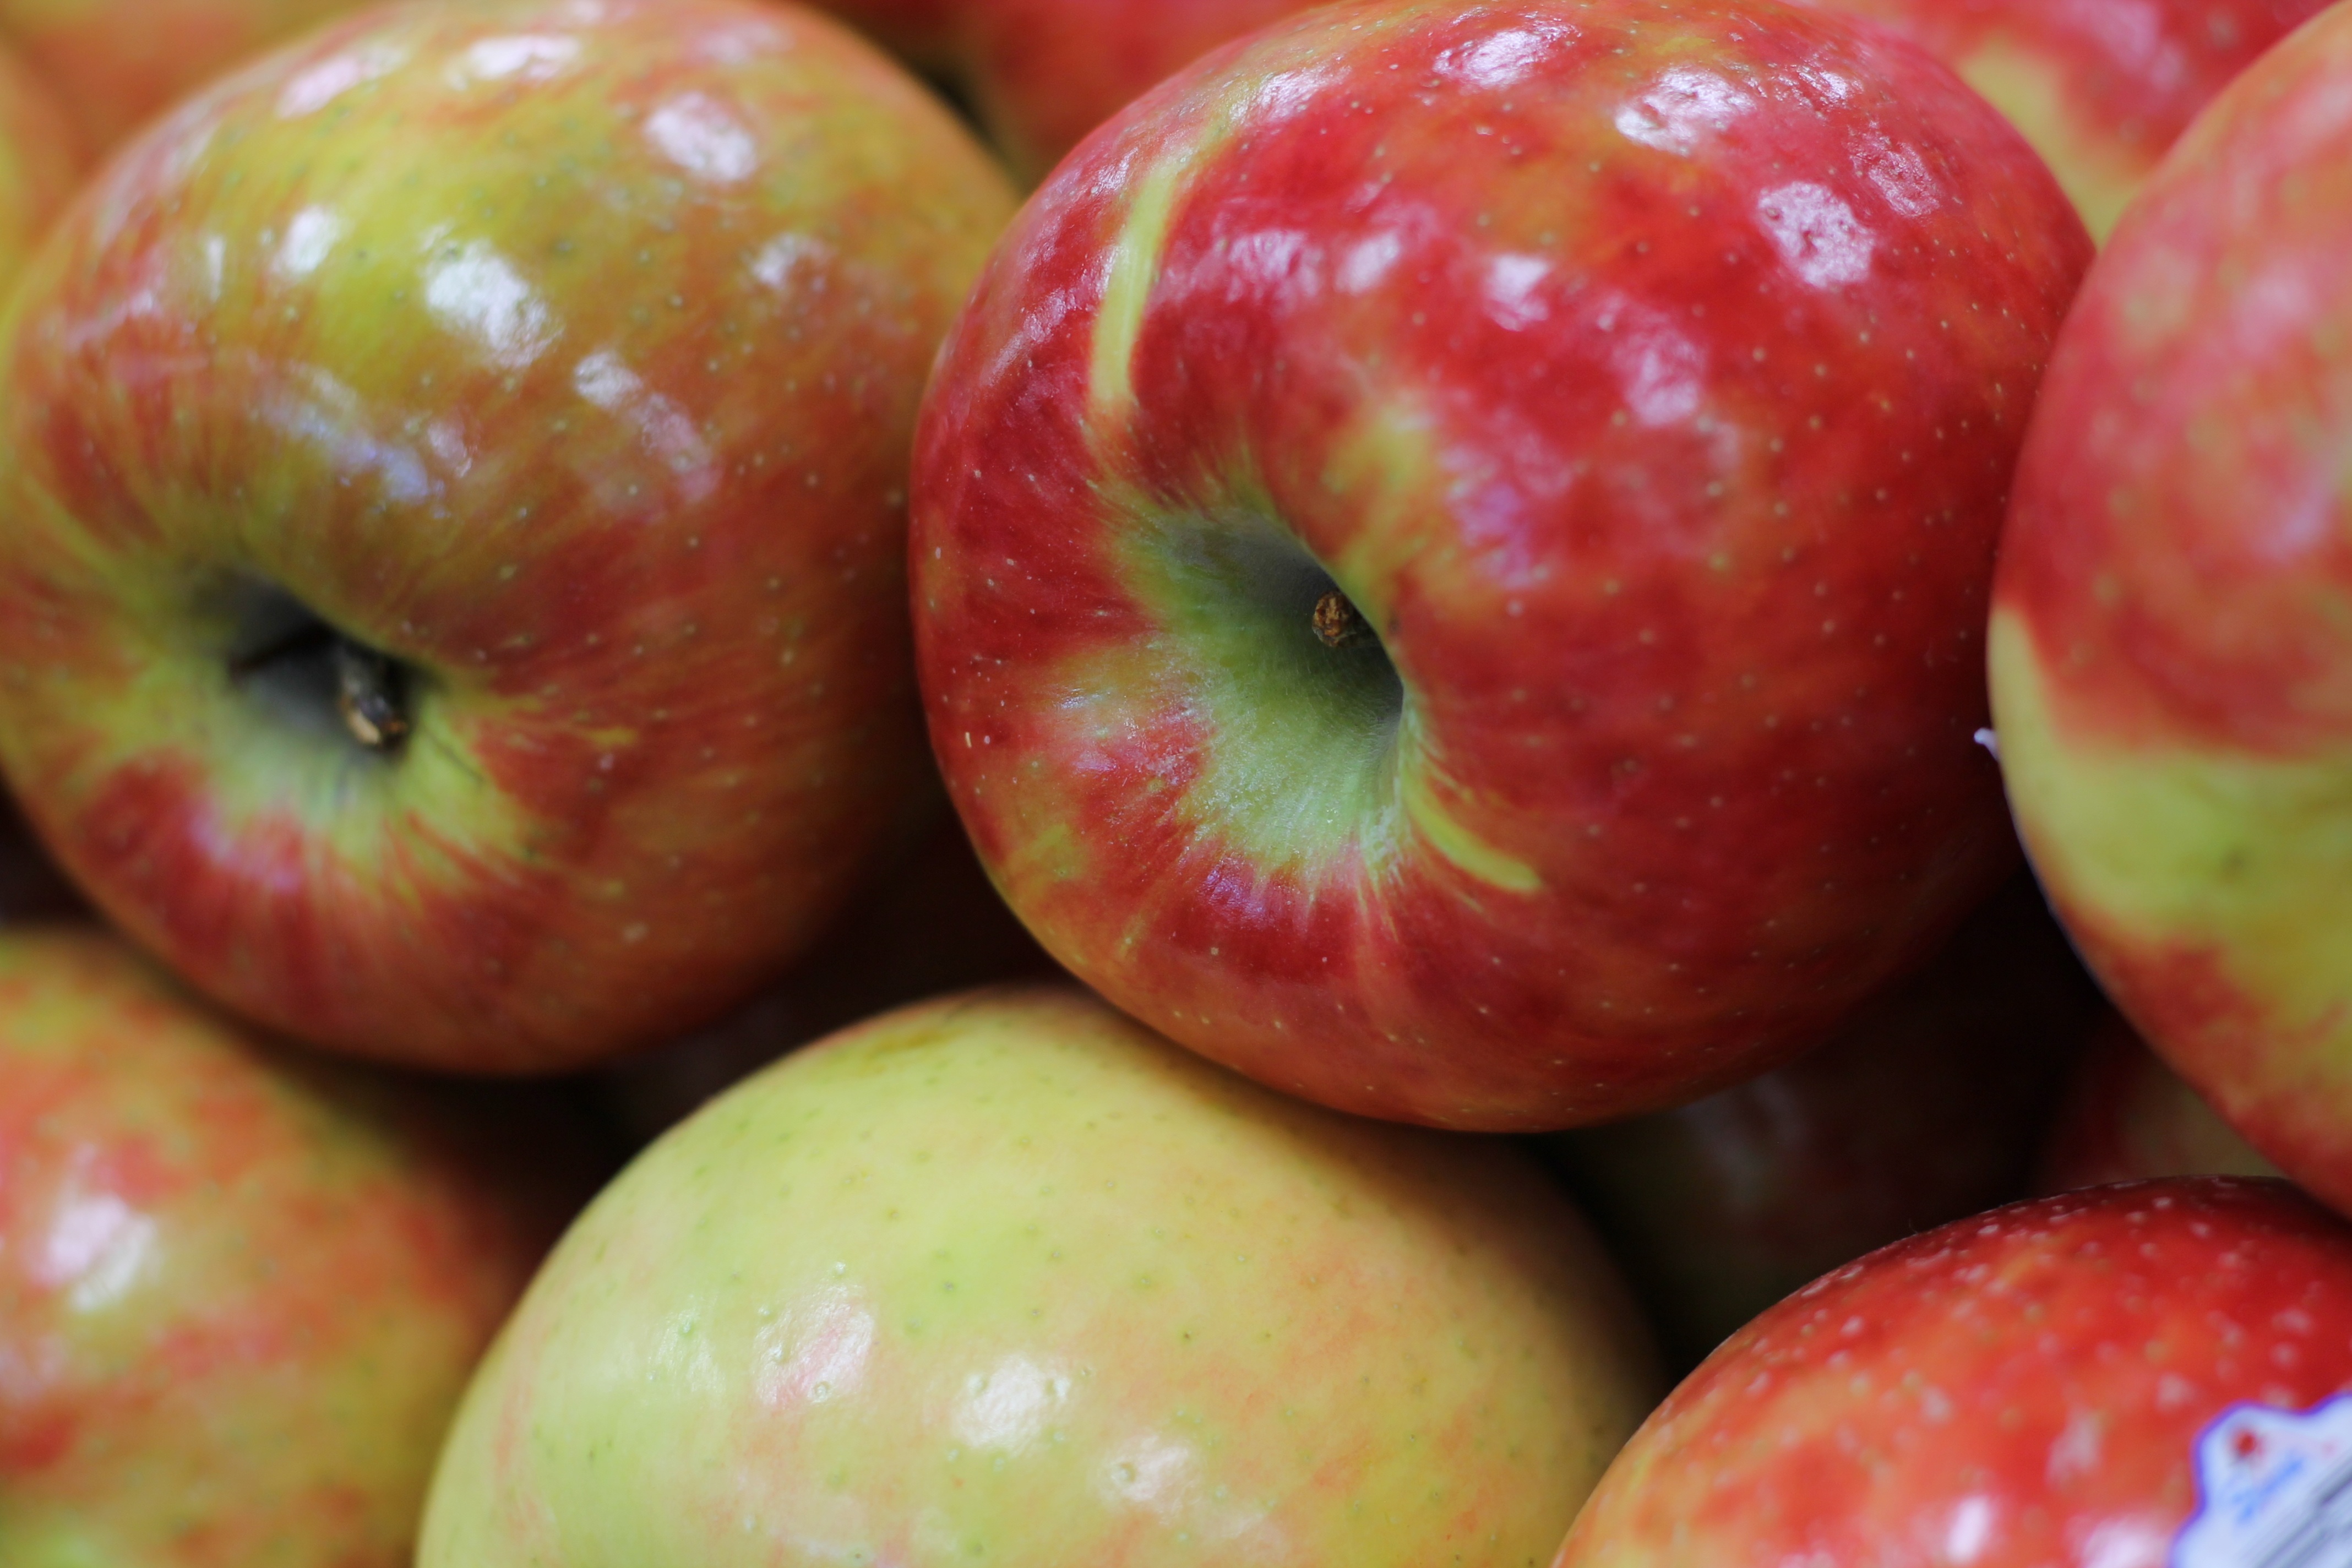
apple, plant, fruit, food, produce, fresh, flowering plant, rose family, nectarine, land plant, rose order